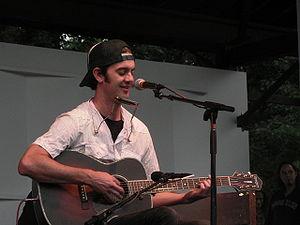
G. Love and Special Sauce est un groupe de hip-hop américain, originaire de Philadelphie, en Pennsylvanie.
Garrett Dutton, plus connu sous le pseudonyme de G. Love, né le 3 octobre 1972 à Society Hill, est un musicien et chanteur américain du groupe G. Love and Special Sauce.